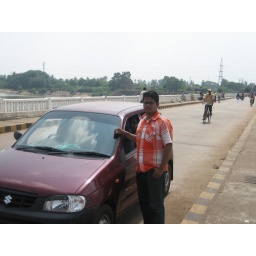
we went to look a girl in jajpur for bhai-->Jobra bridge